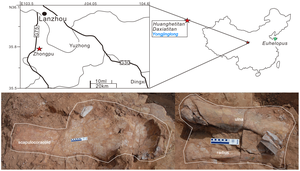
Yongjinglong est un genre éteint de dinosaures titanosaures du Crétacé inférieur, retrouvé dans la province de Gansu, en Chine.